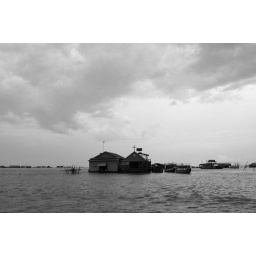
The entire village live on water in floating houses and huts. Some make do with living only on a boat.